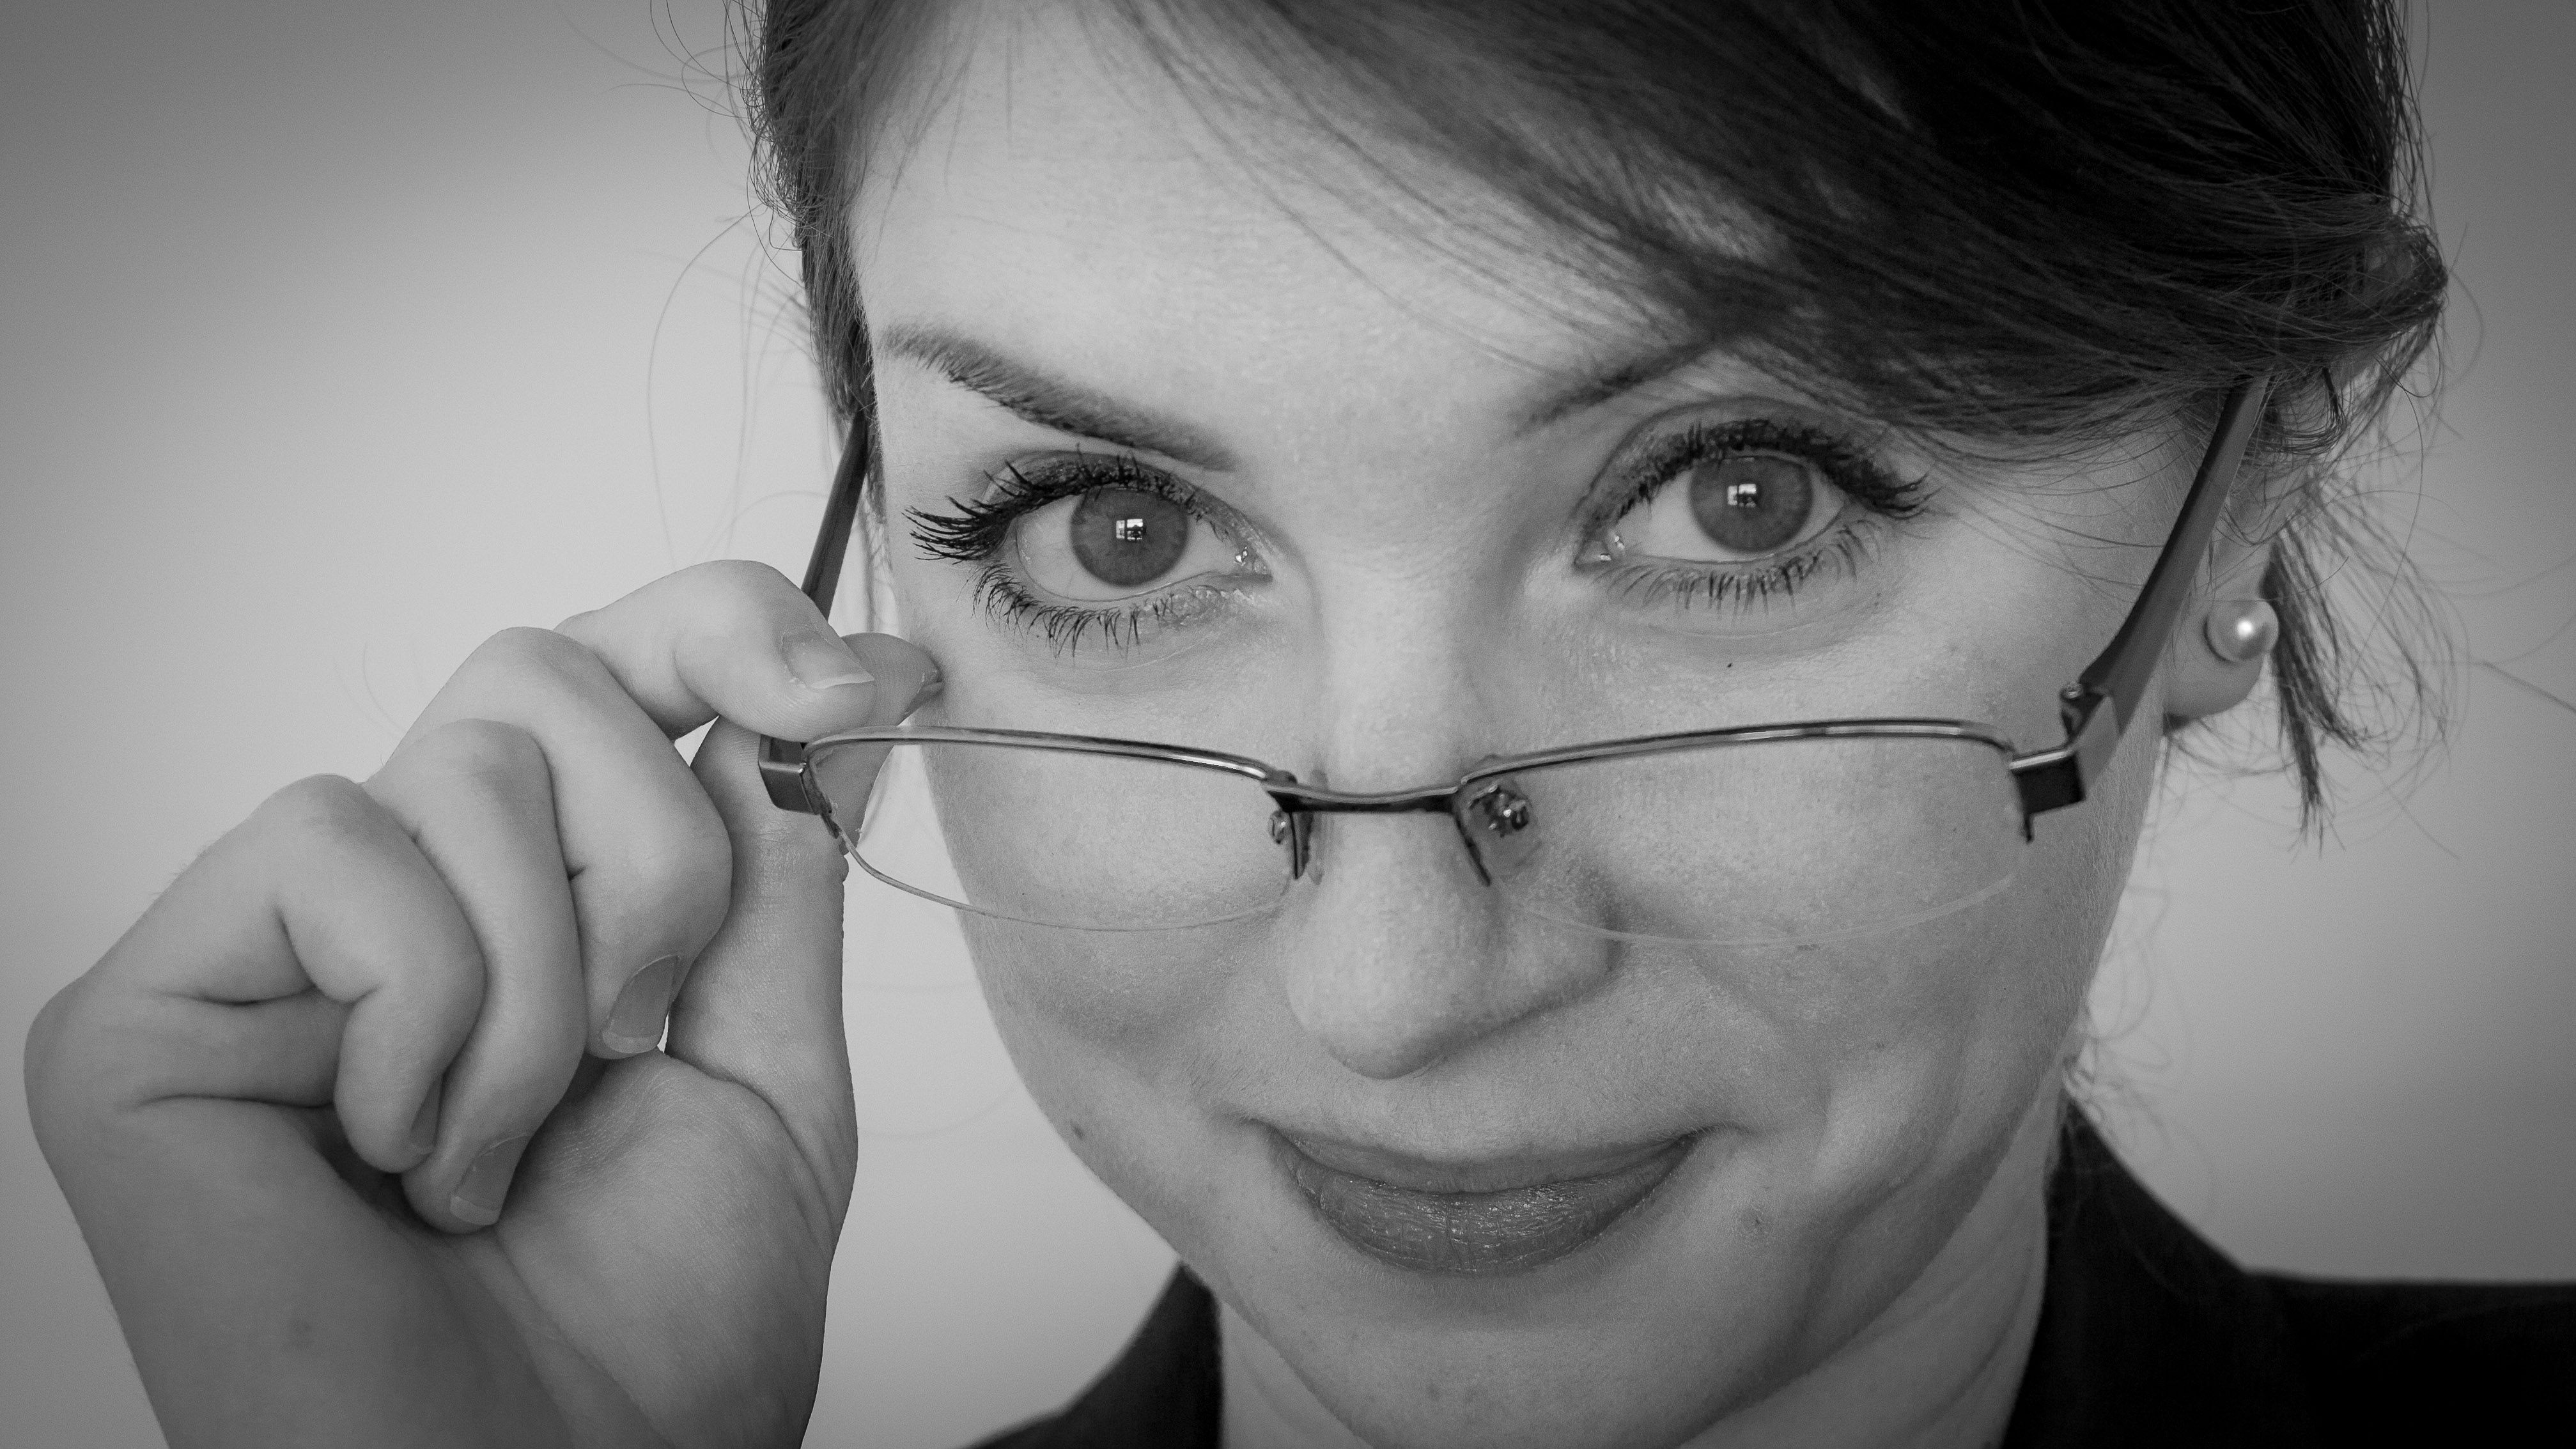
person, black and white, girl, woman, white, photography, portrait, black, monochrome, facial expression, smile, close up, face, nose, drawing, eye, glasses, head, skin, moustache, organ, emotion, mistress, monochrome photography, portrait photography, vision care